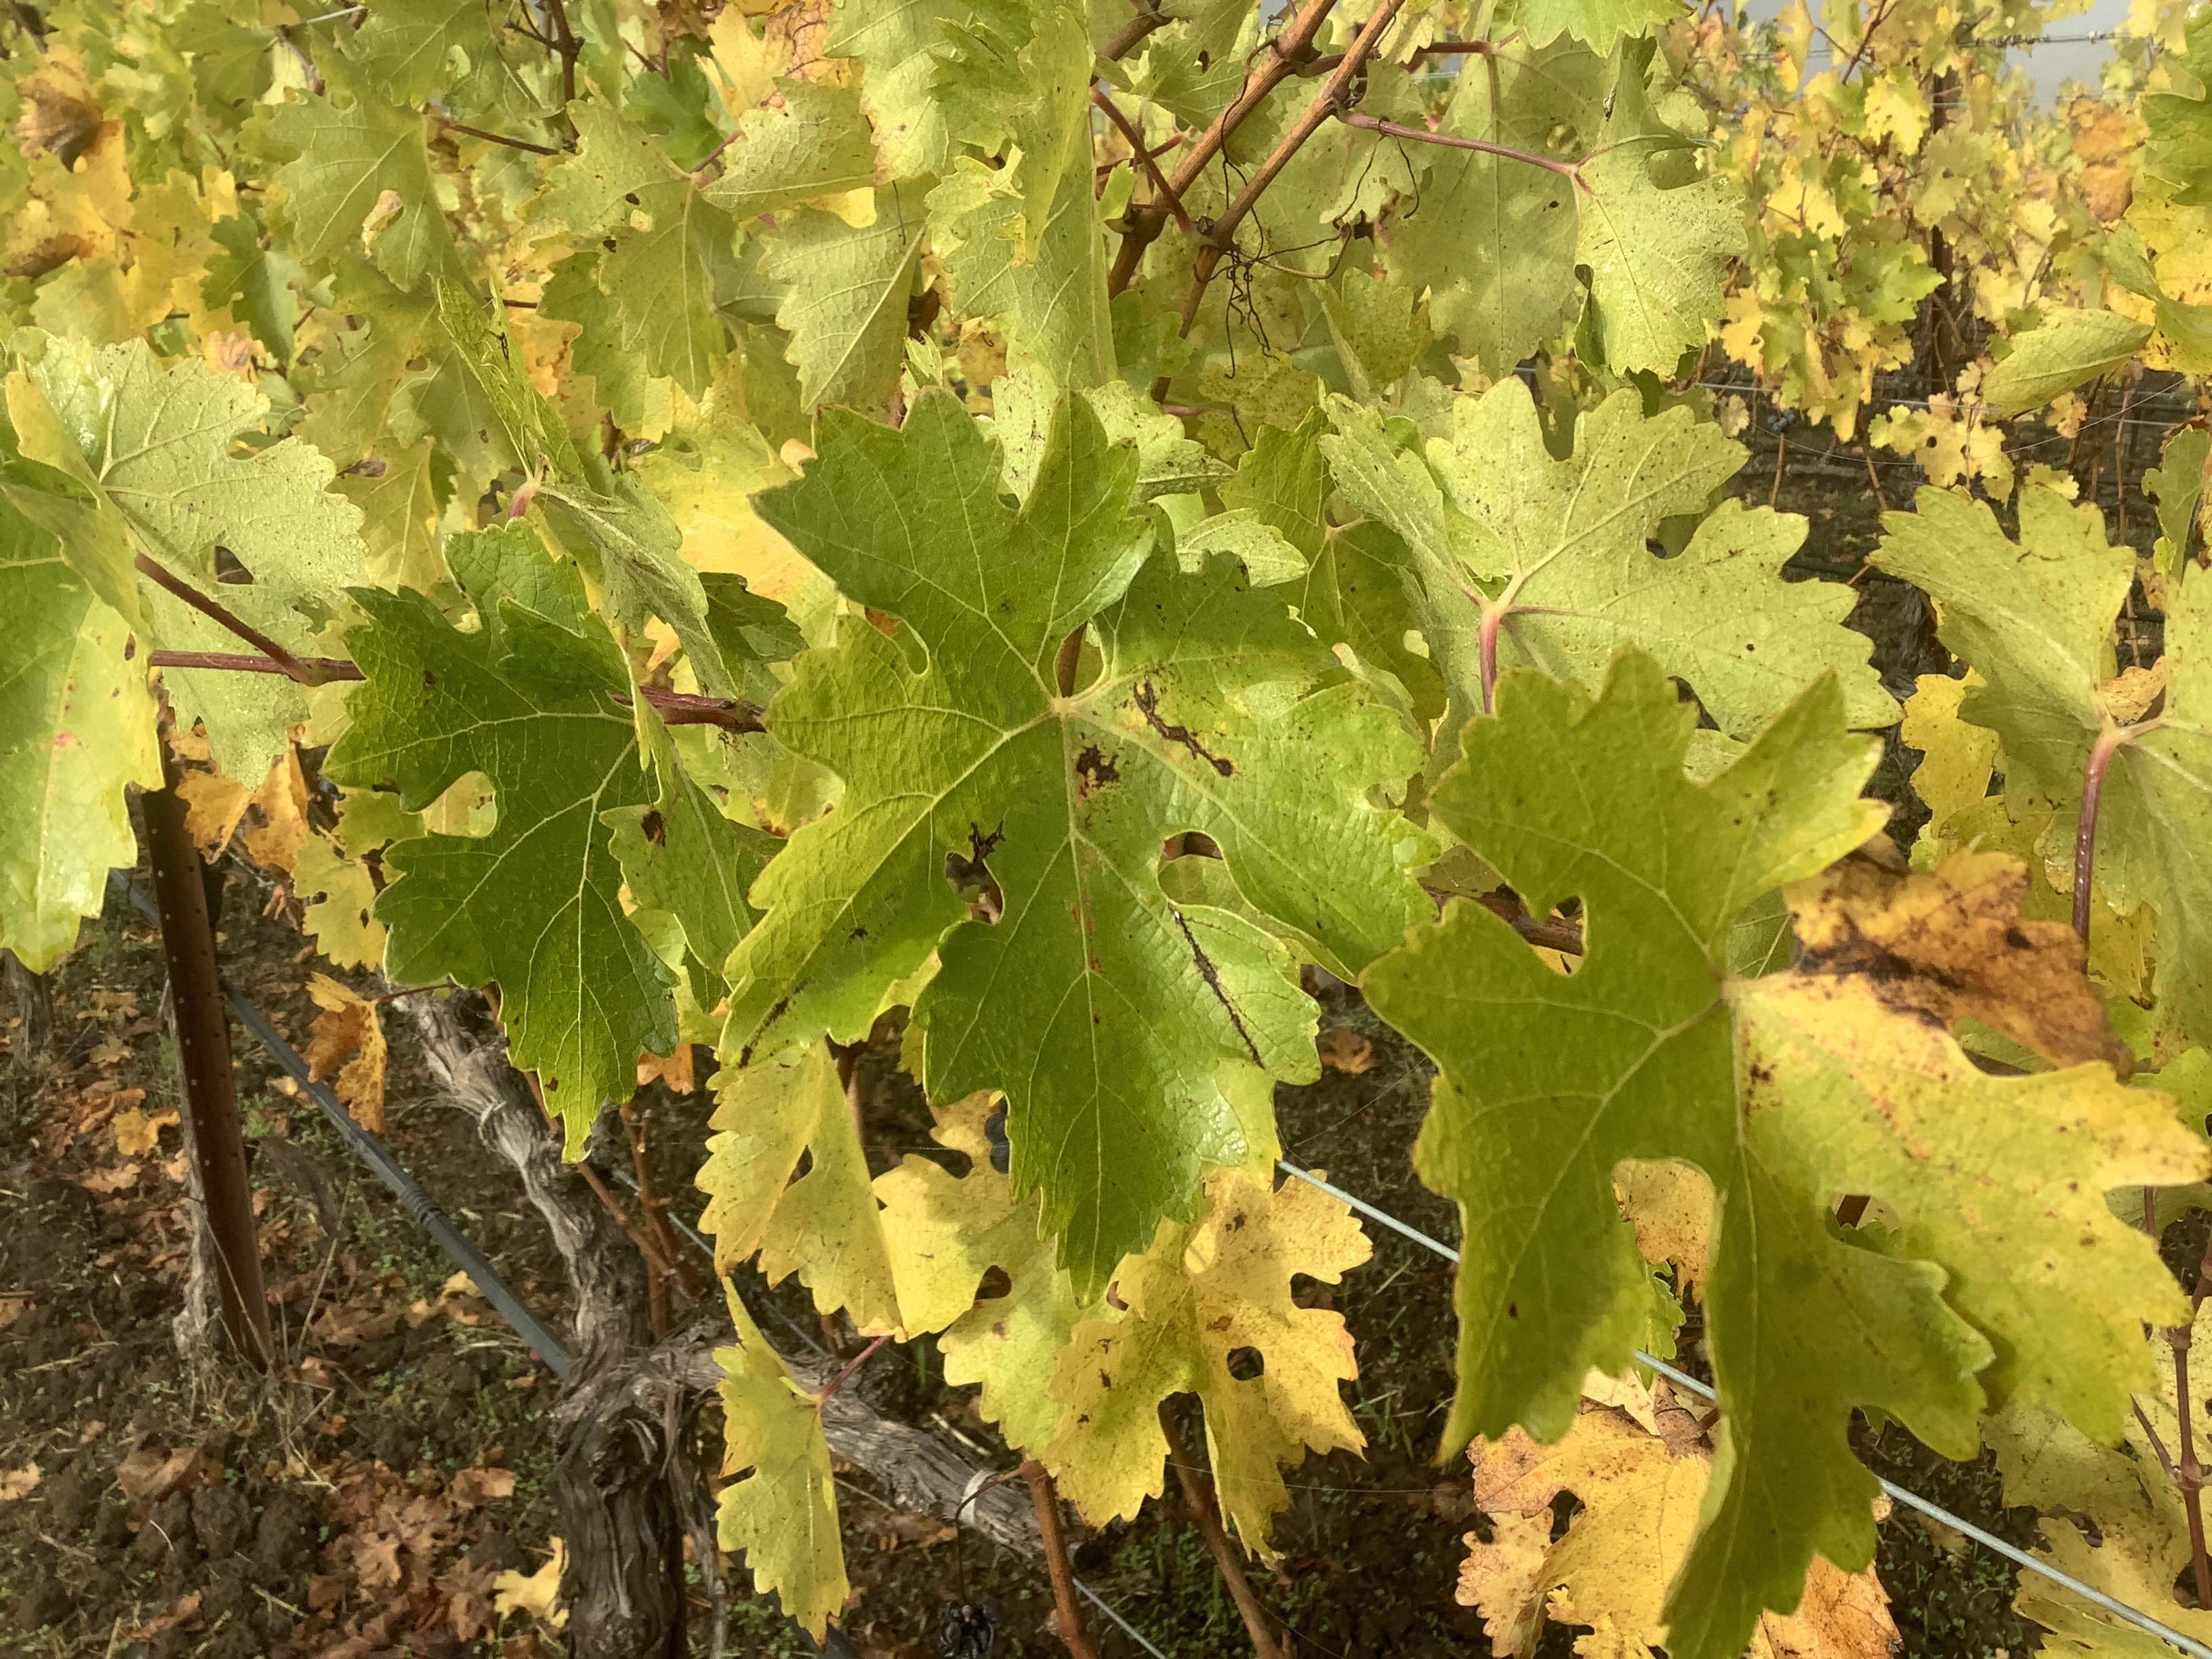
Label: No Virus